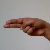
The image shows a hand gesture representing the letter 'H' in Indian Sign Language.